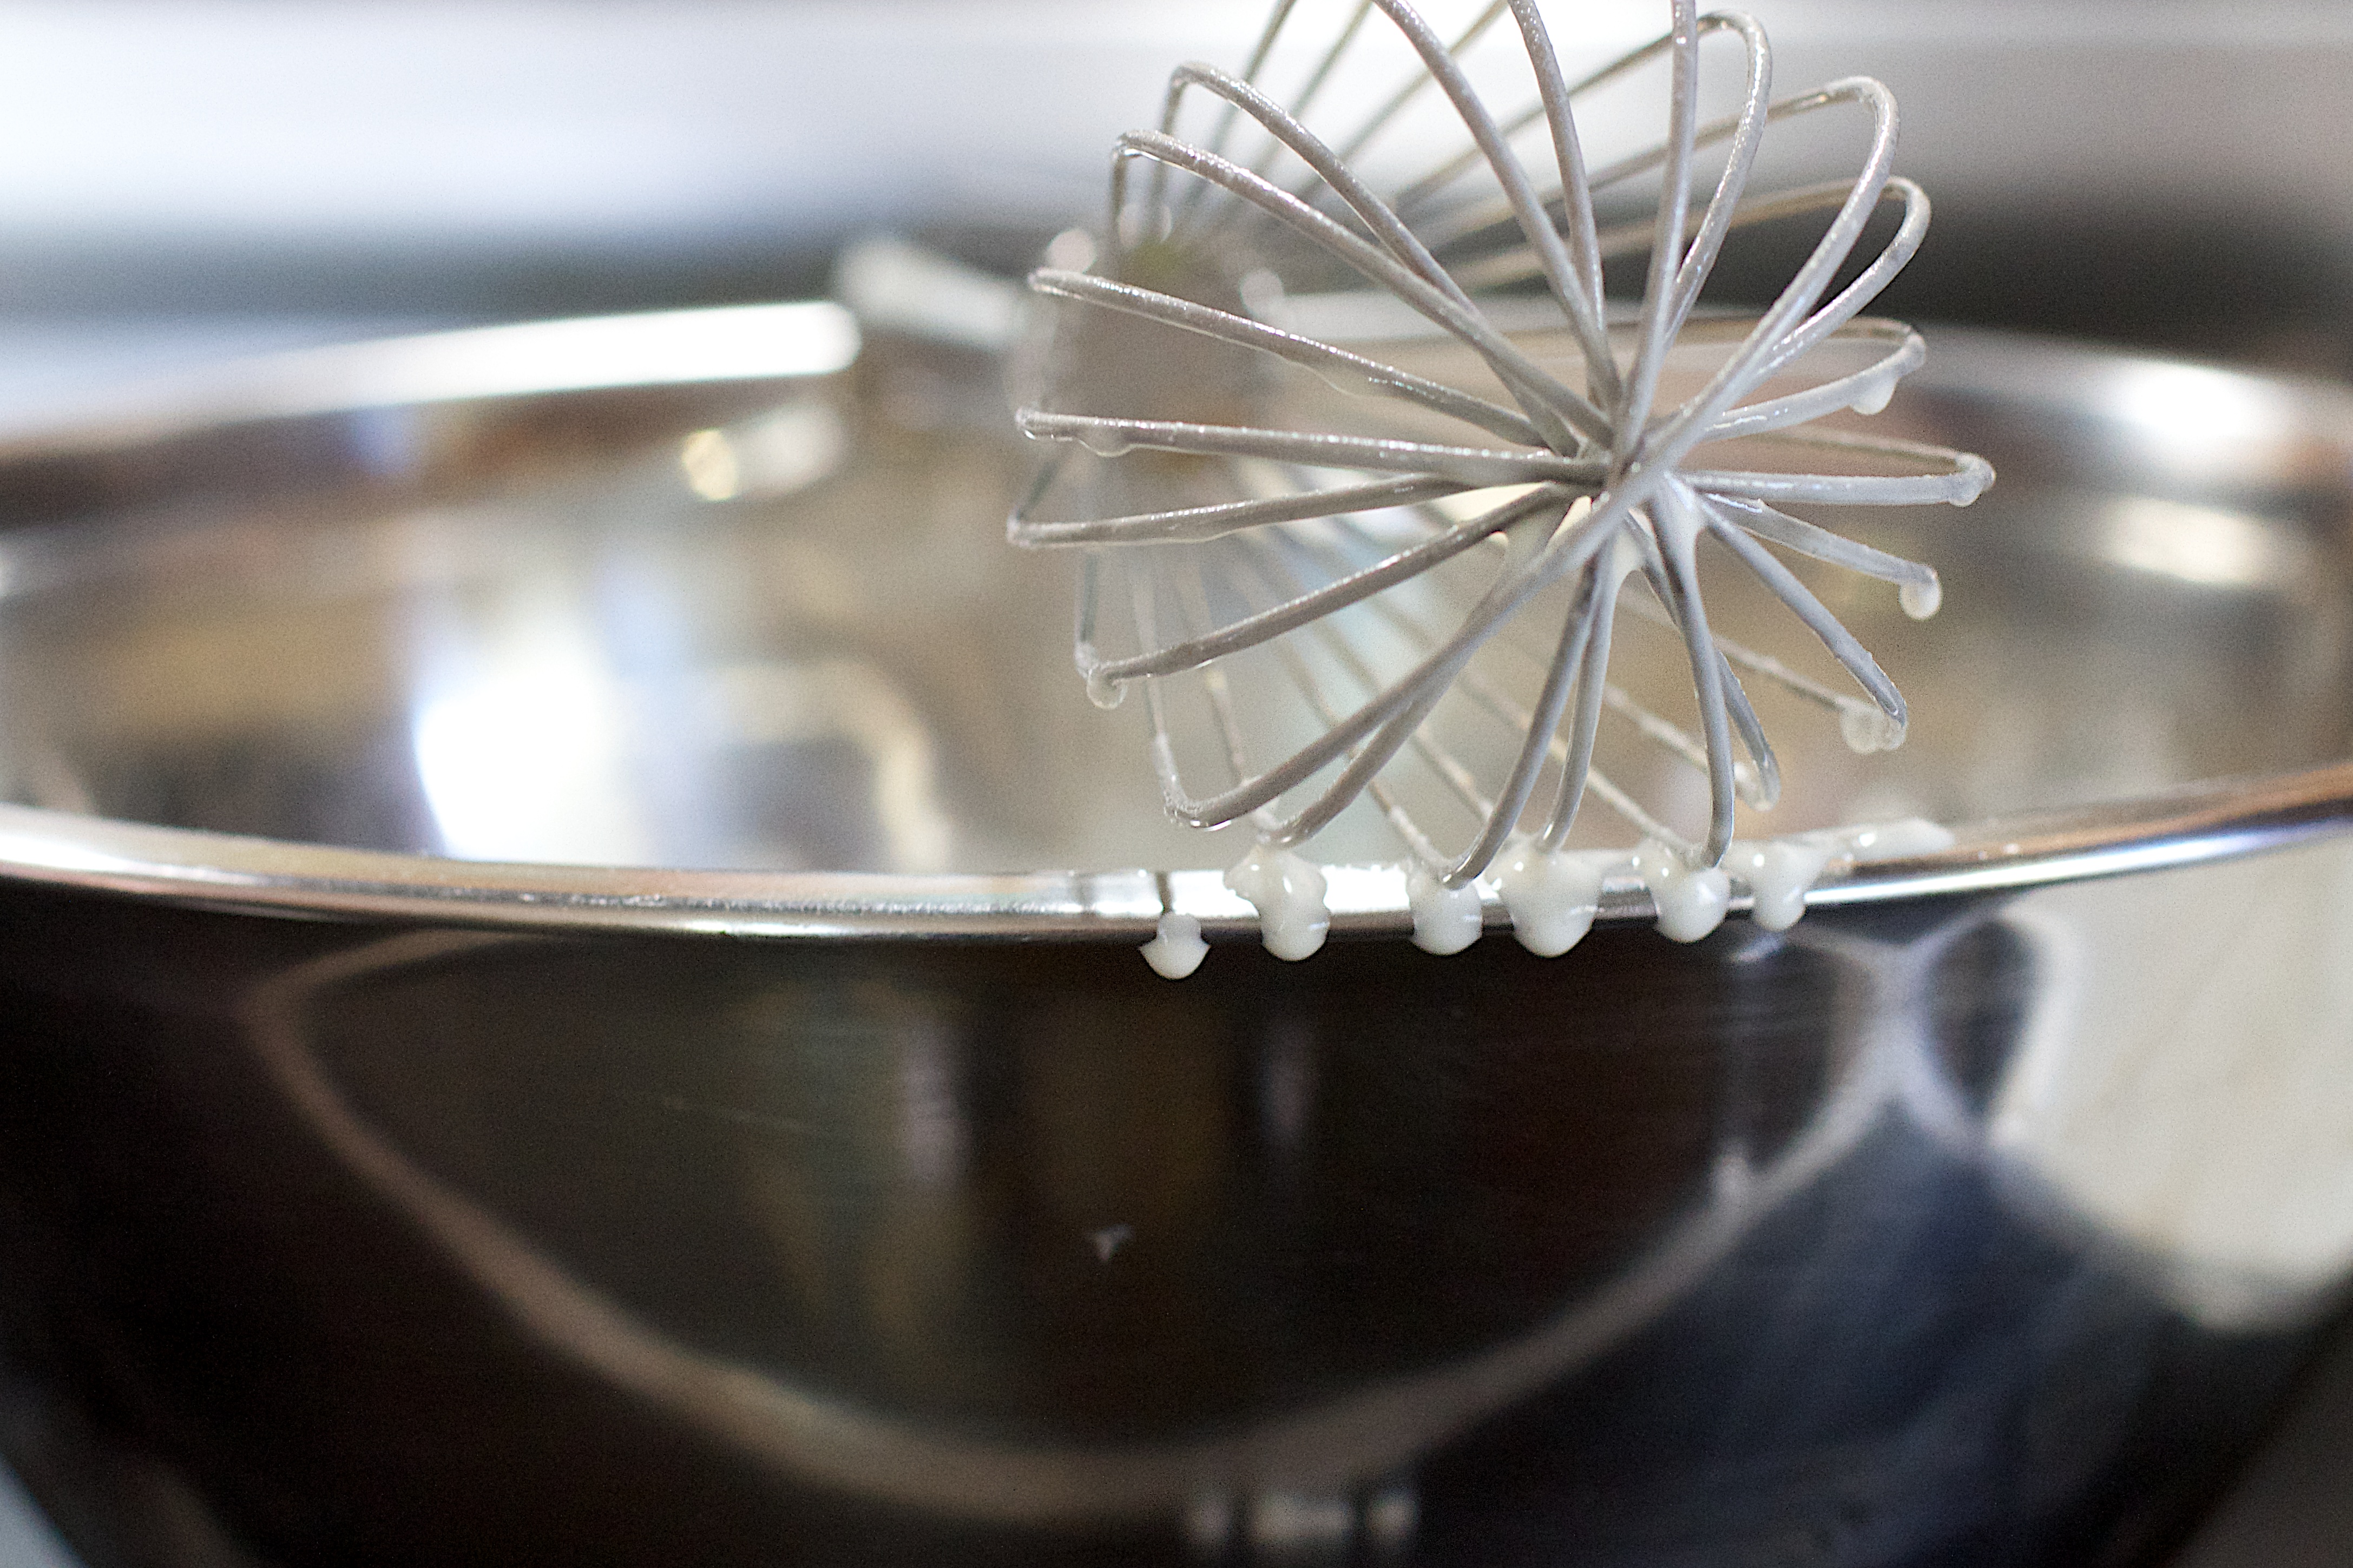
wheel, glass, food, produce, baking, dessert, coconut, icing